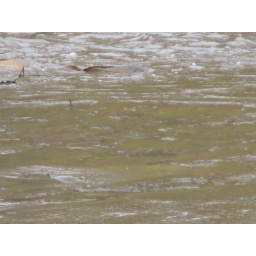
Lake Roland--see the fish stuck in the shallow water--this was when they were draining the lake